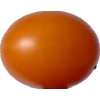
Label: tomato_cherry_orange